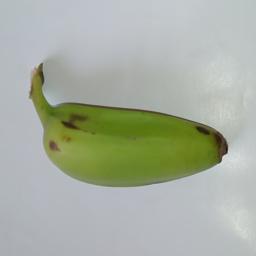
Banana variety: Champa Kola